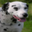
Label: dog